Ear pain

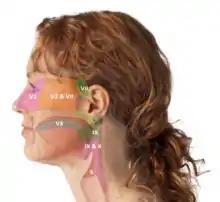
Referred otalgia from neck and head sources

Many different nerves provide sensation to the various parts of the ear, including cranial nerves V (trigeminal), VII (facial), IX (glossopharyngeal), and X (vagus), and the great auricular nerve (cervical nerves C2-C3). These nerves also supply other parts of the body, from the mouth to the chest and abdomen. Irritation of these nerves in another part of the body has the potential to produce pain in the ear. This is called referred pain. Irritation of the trigeminal nerve (cranial nerve V) is the most common cause of referred ear pain.